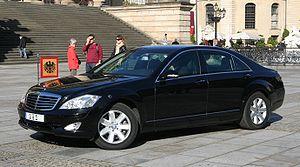
La limousine du président allemand, découvrable par la plaque d'immatriculation 0-1 Italiano: L'auto del presidente della Repubblica Federale di Germania, una Mercedes-Benz Classe-S distinguibile dalla targa ""0-1"" Español: La limusina del presidente alemán, reconocible por su plaqua 0-1 Svenska: Den tyska förbundspresidentens tjänstebil, vilket syns på registreringsskylten 0-1"